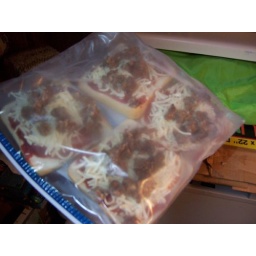
flash frozen pizzas in a plastic bag